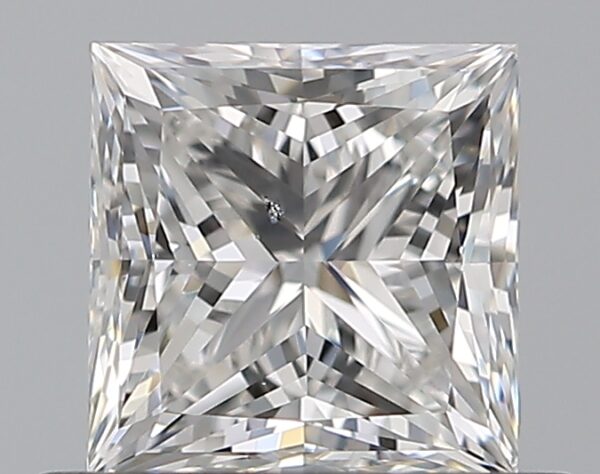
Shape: princess
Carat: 0.7
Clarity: SI1
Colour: F
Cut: EX
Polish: EX
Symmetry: VG
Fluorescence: N
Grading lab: GIA
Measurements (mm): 4.77 x 4.71 x 3.48